Mikhail Miloradovich

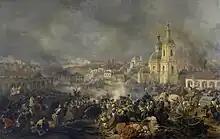
The Battle of Vyazma

At the beginning of the 1812 campaign, Miloradovich was tasked with assembling and training volunteer militia troops in the hinterland; he returned to action on the eve of the Battle of Borodino with 14,600 militiamen. Kutuzov appointed Miloradovich commander of front-line forces of the right (northern) flank, comprising Baggovut's Second Infantry Corps and Ostermann-Tolstoy's Fourth Infantry Corps. The battle plan required Miloradovich to protect the old Smolensk-Moscow road. On the day of the battle, , Kutuzov realised that enemy action was concentrated against his center and left flank and, at about 9 a.m., he ordered Miloradovich to march to the south and attack the French left flank. Riding in advance of his troops, Miloradovich was caught up in the heat of the battle for Semyonovskoe and, together with Barclay de Tolly, Yermolov and Rayevsky, sought refuge in the defences of the Fourth Division. Between 10 a.m. and 12 noon his troops took a stand in the center of the Russian line and held off French attacks, with Baggovut's corps seeing critical action around noon, and Ostermann's corps around 4 p.m. By the end of the battle, the French succeeded in forcing the Russians from their defences, and Miloradovich's troops fell back to the same Smolensk road from where they had started. Baggovut took a stand there and held the road until nightfall against ferocious attacks by Polish cavalry.